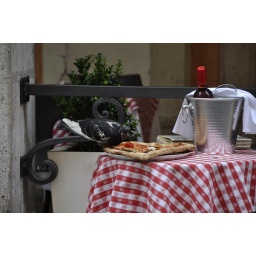
A Roman pidgeon enjoying pizza and a bottle of red wine in Rome, Italy.